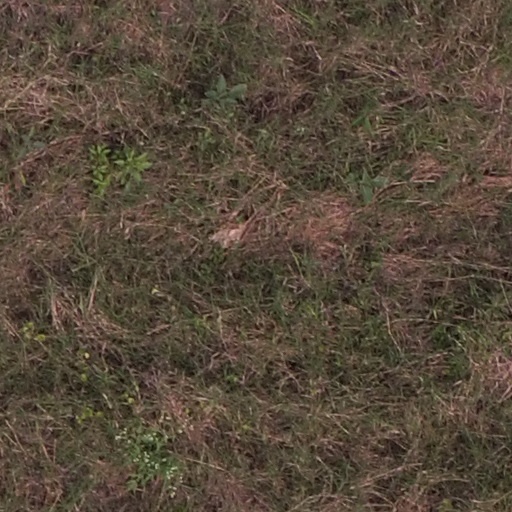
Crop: maize; corn